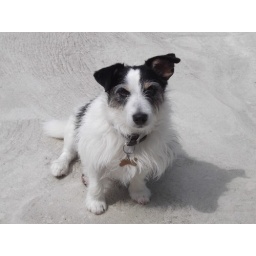
... to sit on the floor of our new conservatory now building in our back garden. Fortunately the concrete had set!